Colorado Rangers

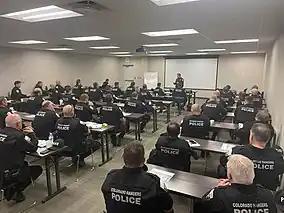
A Colorado Ranger meeting.

The function of the agency is to provide its services with minimal financial obligation for partner agencies. Rangers assist with special events, respond to local emergencies, aid in arrests, and provide patrol services when full-time personnel are unavailable. All officers are fully trained reserve police officers, and many Rangers have advanced and specialty law enforcement training. The agency also maintains a statistically high number of police instructors per capita within their ranks.